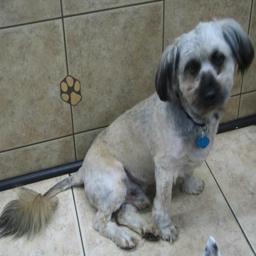
Animal: dogs